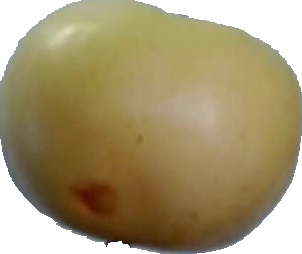
Label: apple_6